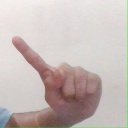
अक्षर: ए